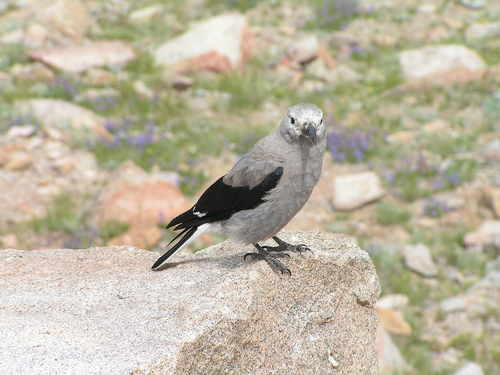
the bird has a grey and white head with a black beak, the legs and feet are grey and the wings are black with a small white patch.
this is a grey bird with a black wing and a small pointed beak.
a small bird with black wings, and a grey breast and small black eyes
this is a light to medium grey bird with dark black on the secondary and tail feathers.
this sharped billed bird has black wingbars and a grey belly and breast.
this bird has wings that are black and has a grey body
this bird has wings that are grey and black and has a short bill
this bird has wings that are black and has a grey belly
this bird has a great body with the black wings it has a semi white face and has very long feet
this bird has a grey body with black tipped wings and tail. its bill and feet are grey.
Species: Clark Nutcracker